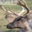
Label: deer